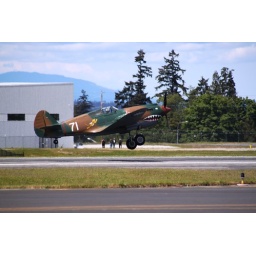
Flying Heritage Collection Fly Day May 22 2010 - Paul Allen's vintage airplane museum, many in flying order